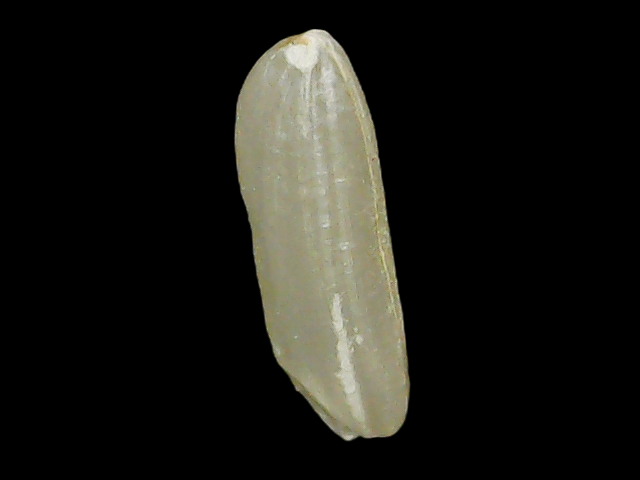
Rice variety: Binadhan26